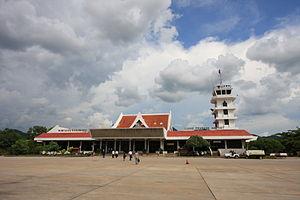
Luang Prabang est une ville du Nord du Laos, actuelle capitale de la province de Luang Prabang. Elle fut la capitale royale du Lan Xang du XIVᵉ siècle à 1946. La capitale effective fut Vientiane à partir de 1563, puis, après la séparation du royaume de Luang Prabang et du royaume de Vientiane en 1707, le titre de capitale du Lan Xang fut disputé entre les deux villes.
L'aéroport international de Luang Prabang se situe à Luang Prabang au Laos.